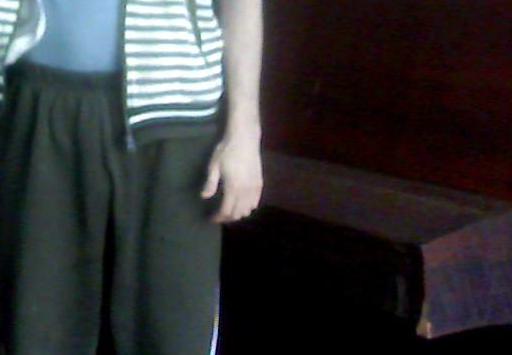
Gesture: no_gesture